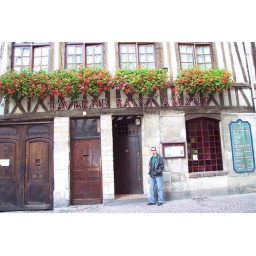
They have a Princeton flag up on the wall of this 500 year old bar in Rouen.